Reggie Sears

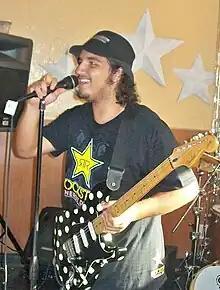
Sears in 2011

Reggie Sears (born April 12, 1991) is an American multi-instrumentalist and record producer, and a former child prodigy blues guitarist